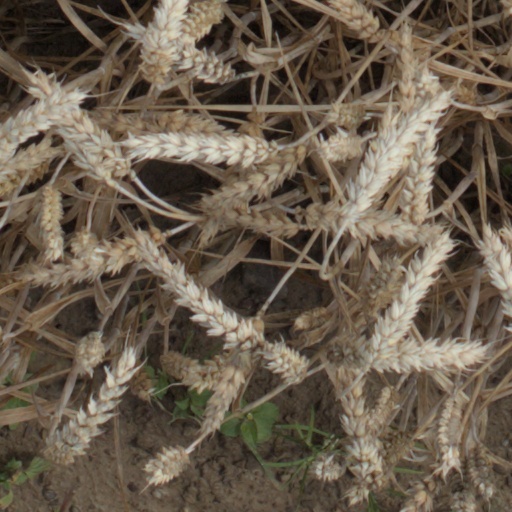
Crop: wheat